Katipō

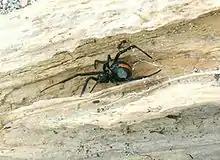
A katipō under a piece of driftwood

The katipō is restricted to a highly specialised habitat and is only found near the seashore among sand dunes. They generally reside on the landward side of dunes closest to the coast where they are most sheltered from storms and sand movement. They can sometimes be associated with dunes several kilometres from the sea when these dunes extend inland for long distances.